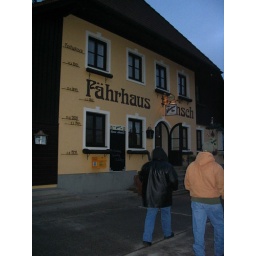
The lines on the left are water lines, showing where the river overflowed to in certain years.